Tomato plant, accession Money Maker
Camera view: vertical (180 deg); turntable rotation: 60 degrees
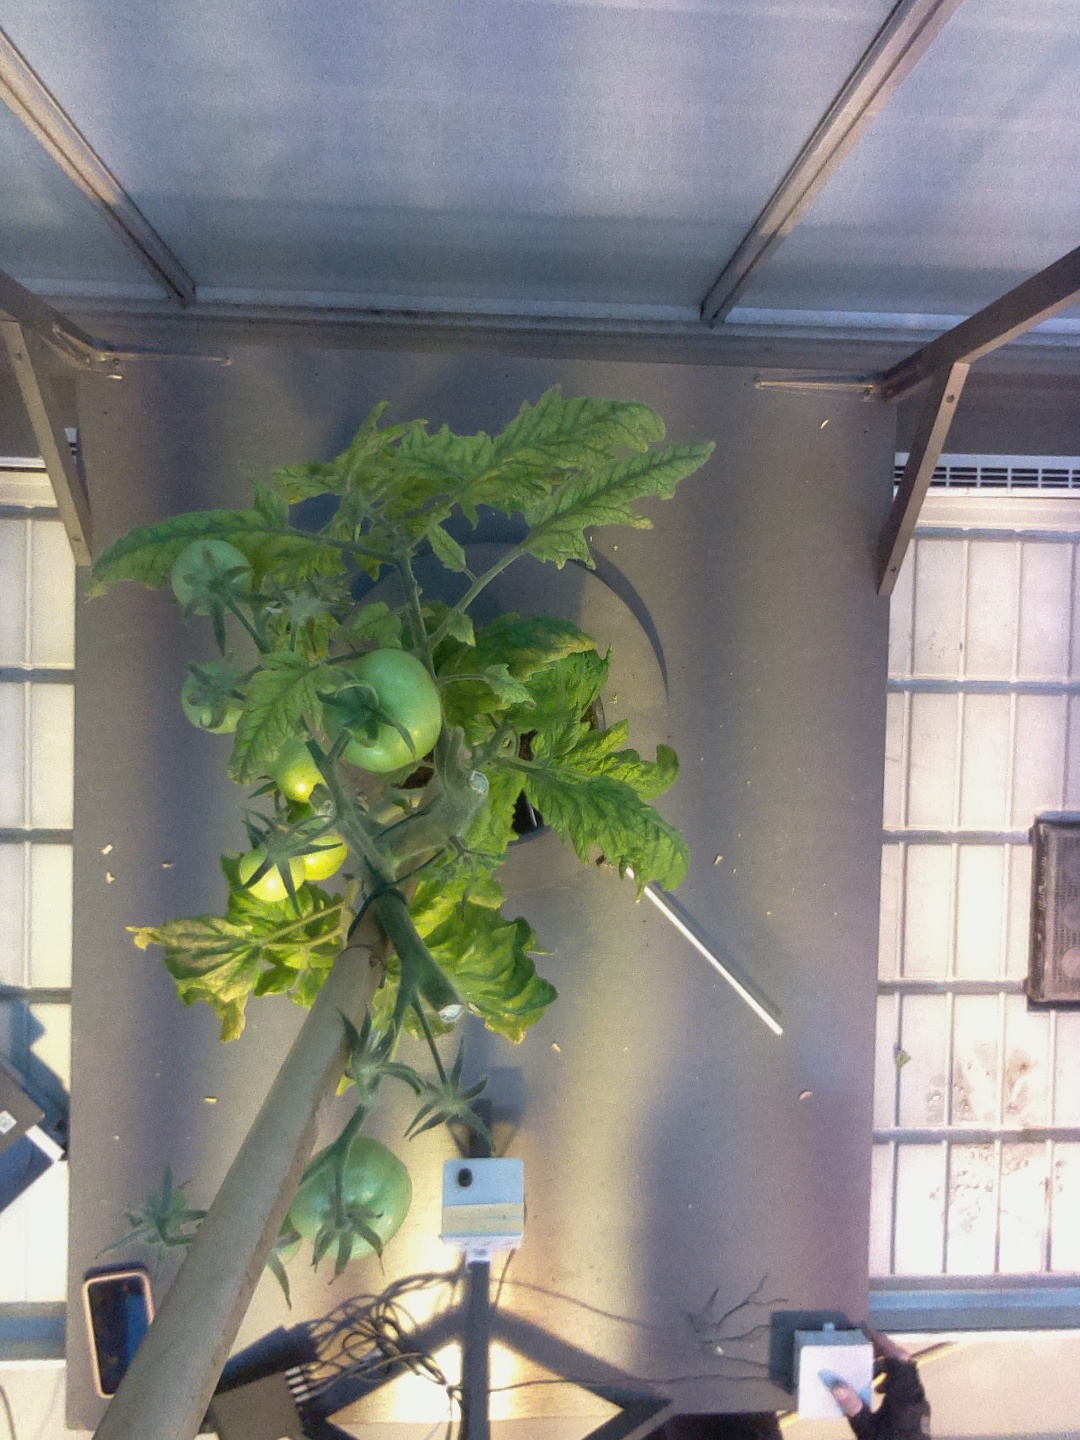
BBCH growth stage 79: 90% -100% of final fruit size